Bo'ness Rebels Literary Society

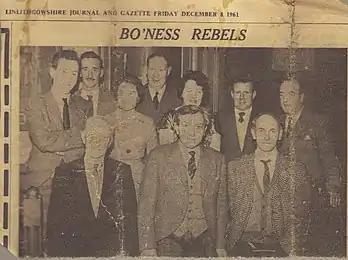
A photo of some of those involved in the Bo'ness Rebels. Featuring Hugh MacDonald (second from left in back row) and chairperson William Kellock (furthest on right, front row)

The earliest record of the society is recorded on the 30 January 1948 in the Bo’ness Journal, which details “Visitors from as far away as Scalpay off Harris, Lochinver and Dornoch were present at the first social function by the newly formed ‘rebels’ Literary club in Bo’ness - a burns supper in the coffee house (a restaurant in the town). William Kellock explained that he had gathered together talent from the four corners of Scotland to honour the national bard and Scotland's cultural heritage before and since his day. The night followed the usual Burns nicht pattern, at the conclusion of which the affiliations of the organisers were made clear. Mr. Clancy, Headmaster at Armadale Academy stated that he had come in loyalty to the Scottish National Party, and had been overwhelmed and delighted with the musical and cultural fare provided." They continued to hold ceilidhs after this, either in the Viewforth hotel on the Wynd, in the Douglas Masonic lodge on Stewart Avenue, or Bo'ness Miners Welfare on Harbour Road, as well as a couple of other places